Sabiha Gökçen

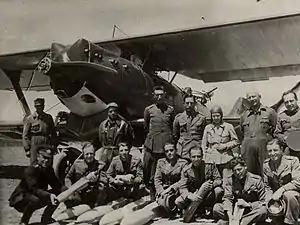
Sabiha Gökçen and her colleagues in front of a Bréguet 19

As girls were not being accepted by the Turkish War Academies in those years, Gökçen was provided, on Atatürk's orders, with a personalized uniform, and attended a special education programme of eleven months at the "Tayyare Mektebi" (Aviation School) in Eskişehir in the academic year 1936-1937. After receiving her flight patents (diploma) she trained to become a war pilot at the 1st Airplane Regiment in Eskişehir for six months.